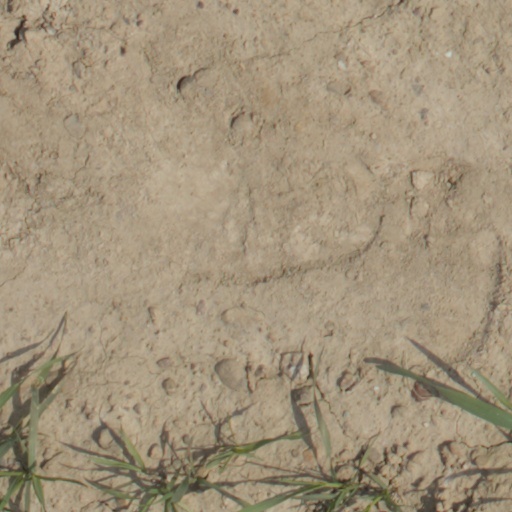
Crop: wheat